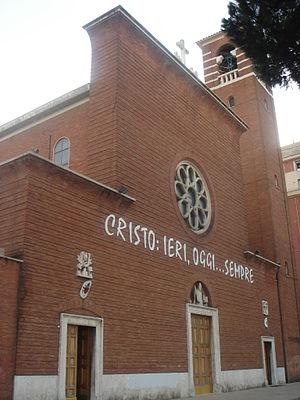
Le titre cardinalice de San Leone I a été institué par le pape Paul VI le 5 février 1965 dans la constitution apostolique Romanorum Pontificum morem. Il est attaché à l'église San Leone I dans le quartier de Prenestino-Labicano